Booster pack

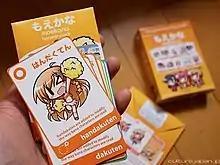
An open cardboard booster pack for the "Moekana" educational card game, revealing nine additional cards for the game.

In the "" expansions Legends, The Dark, Arabian Nights, Fallen Empires, and Antiquities, cards were sold in 8 card booster packs. In Limited Edition Alpha and Limited Edition Beta, as well as from Unlimited Edition onward, the cards were sold in 15 cards per booster: 11 commons, 1 rare, and 3 uncommons; Core Set boosters contain a basic land as one of the commons. Starting with the Alara block, booster packs for both Core Sets and expansions began to contain 1 land, 10 commons, 3 uncommons, either 1 rare (7/8 chance) or 1 mythic rare (1/8 chance), and either a tip card (which explains the new rules in the set, such as exalted in the Alara Block or Infect in the Scars of Mirrodin Block) or a token (which is of a type produced by a card in the set). Roughly one in every four booster packs contain a foil card, which can be of any rarity, including basic land.